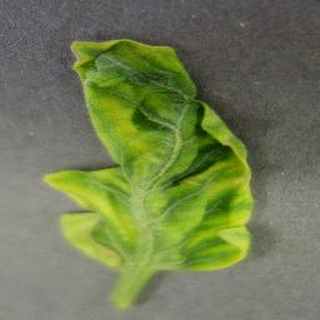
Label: tomato_yellow_leaf_curl_virus